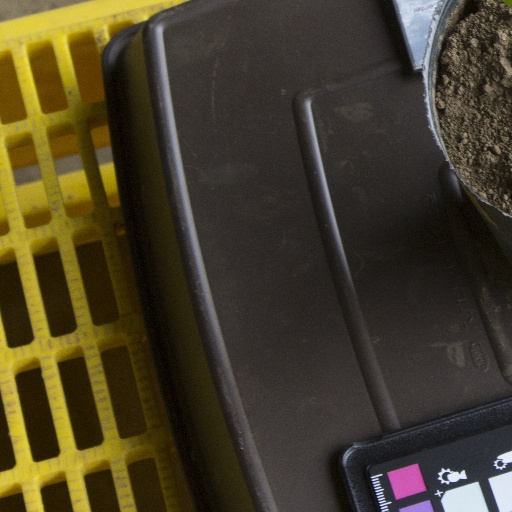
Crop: soybean